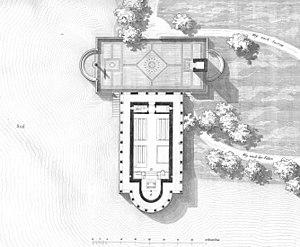
La Heilandskirche, ou église du Saint-Sauveur, est une église luthérienne située sur la rive de la Havel à Sacrow, un quartier de Potsdam en Allemagne. Construite en 1844 d'après les plans de Ludwig Persius dans le style italien apprécié du roi Frédéric-Guillaume IV de Prusse, l'église se trouvait dans la zone des installations frontalières du mur de Berlin à partir de 1961. Après la réunification allemande en 1990, le bâtiment a été complètement restauré et fait aujourd'hui, ensemble avec le château de Sacrow, partie des châteaux et parcs de Potsdam et Berlin, un site inscrit du patrimoine mondial de l'UNESCO.